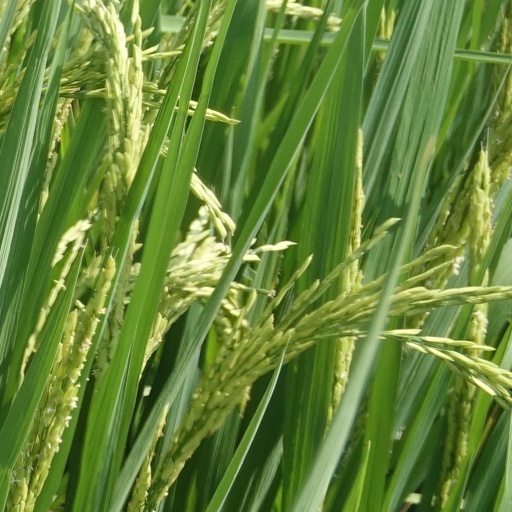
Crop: rice